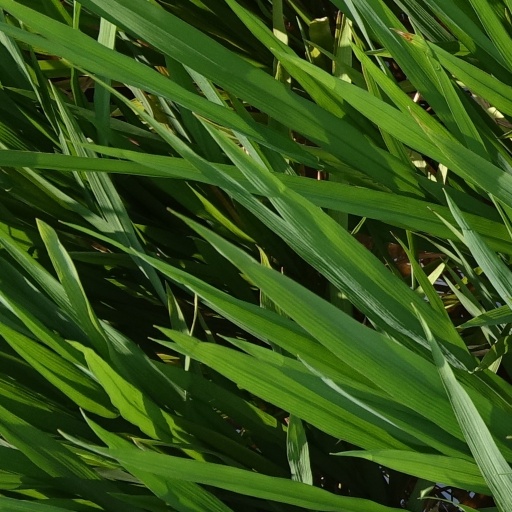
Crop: rice